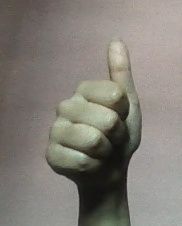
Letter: aleff